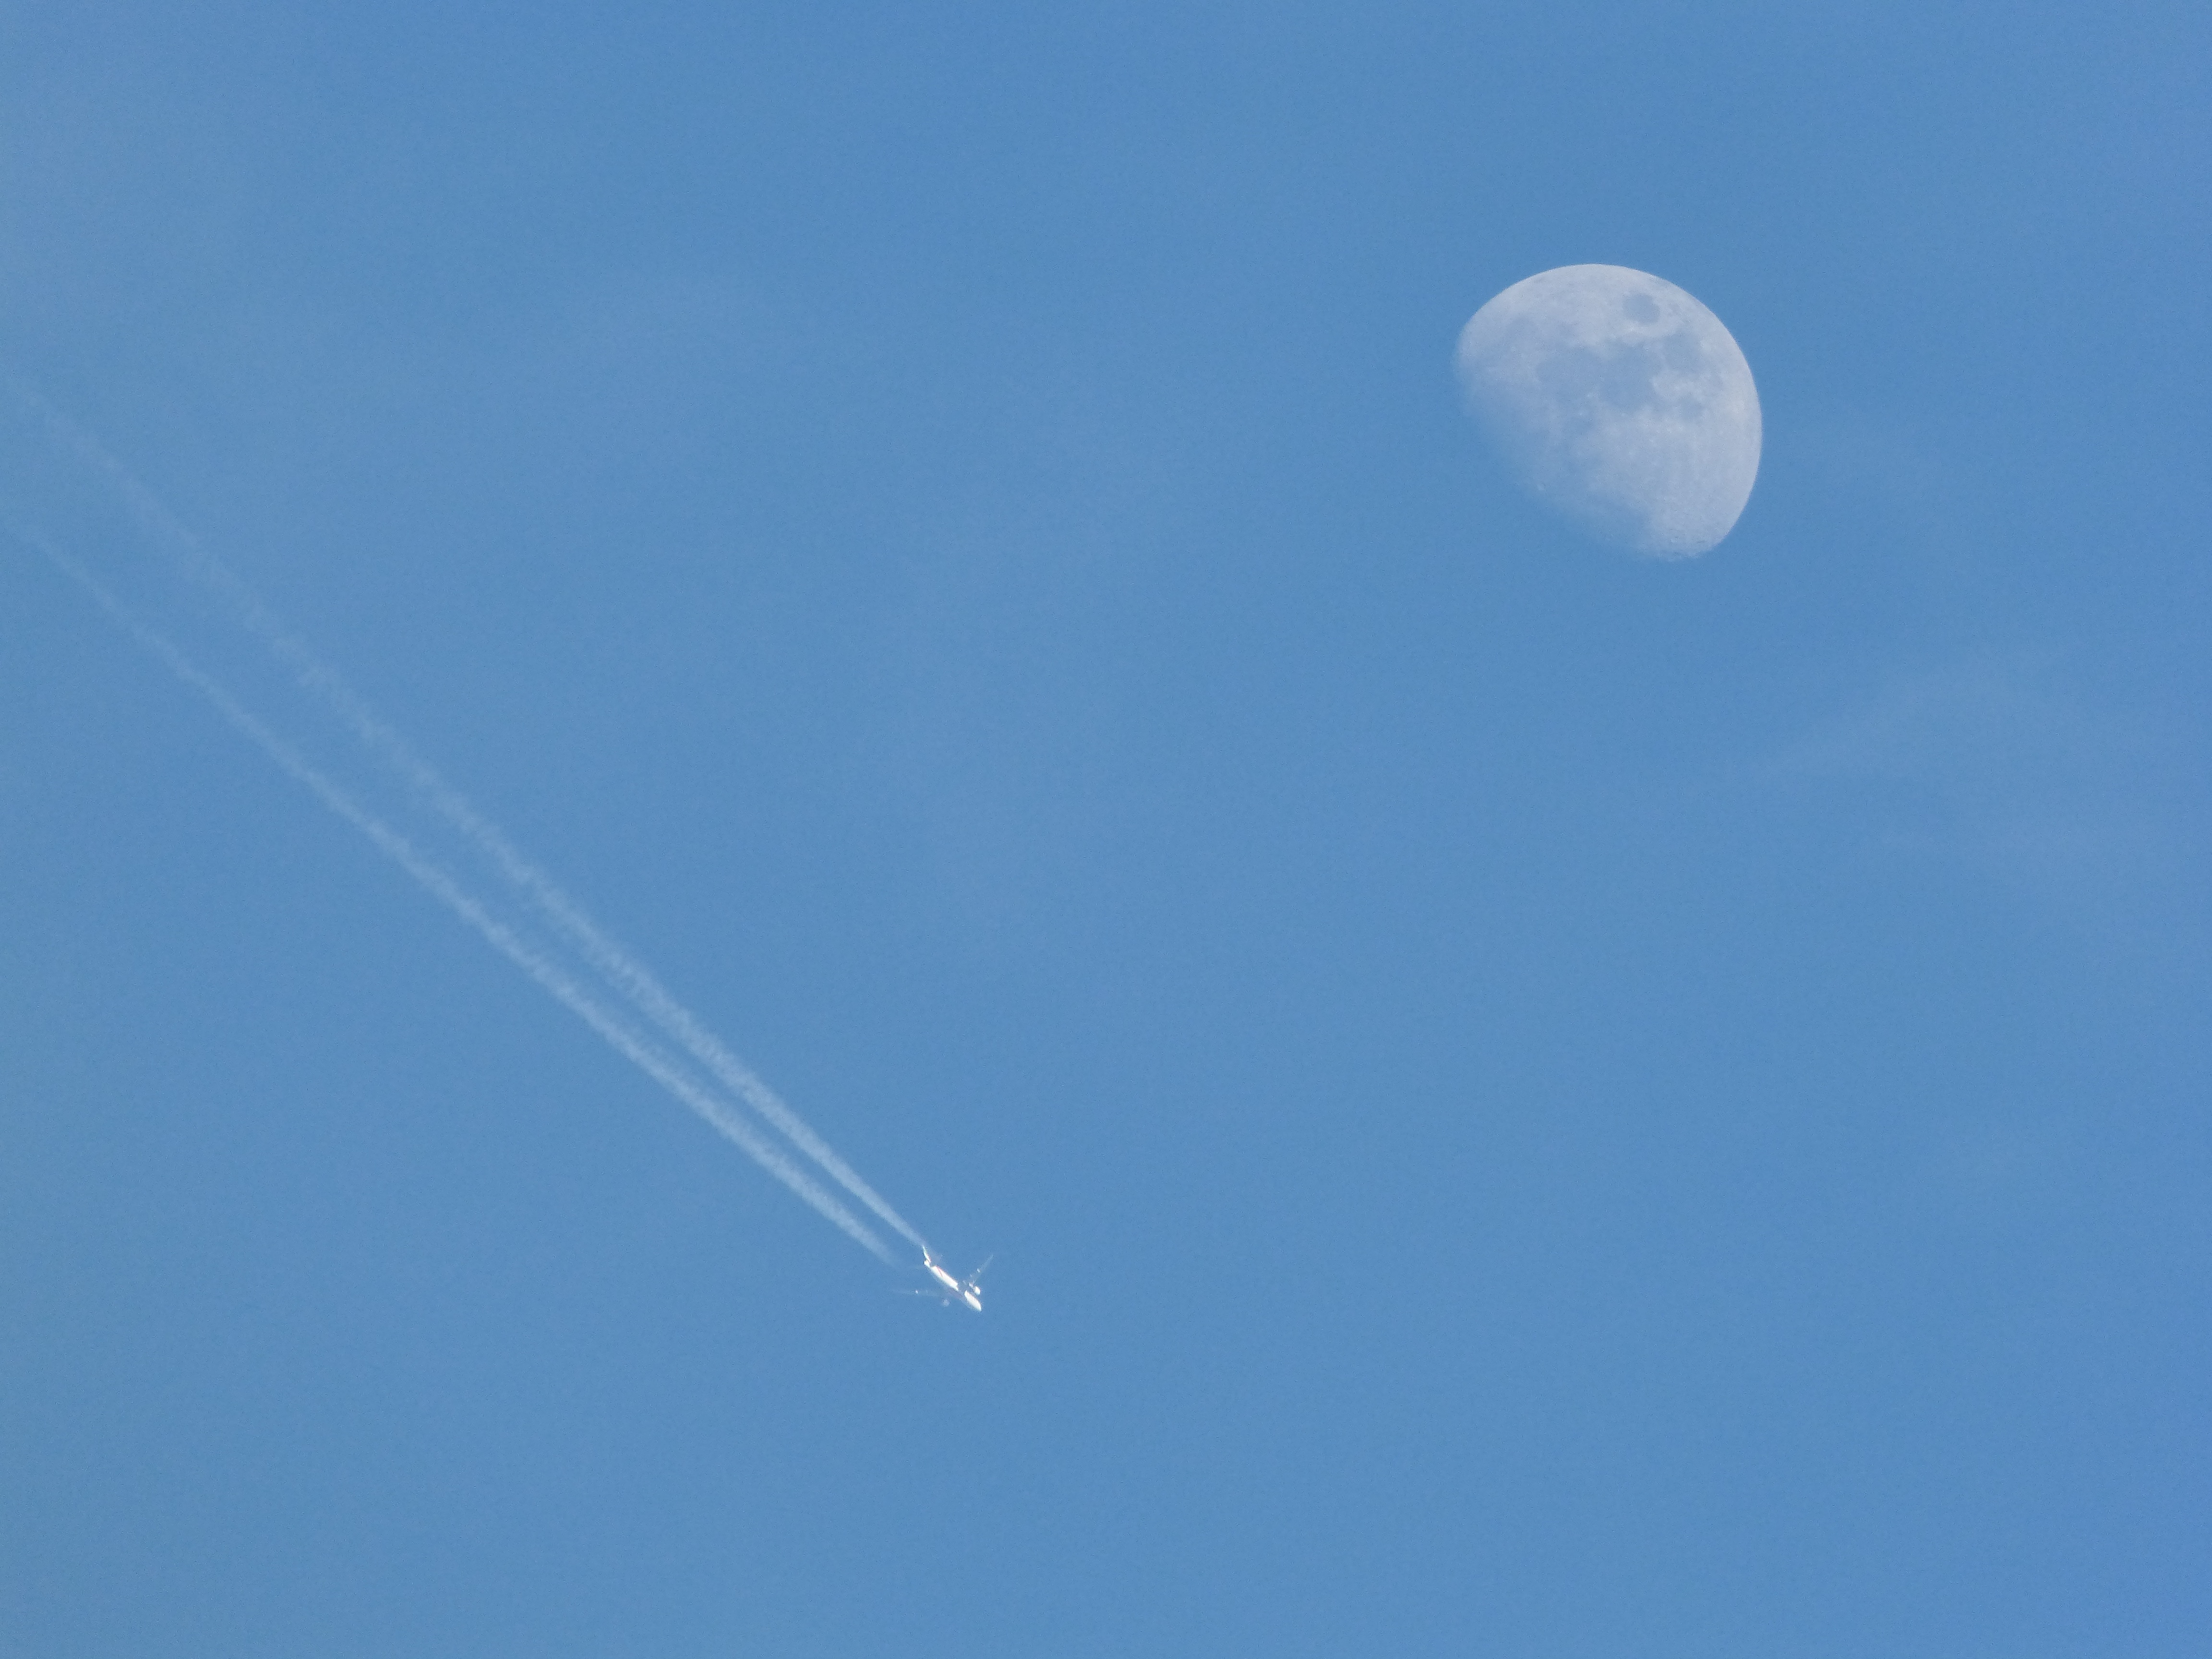
wing, sky, fly, airplane, aircraft, vehicle, flight, crater, blue, moon, contrail, flyer, atmosphere of earth